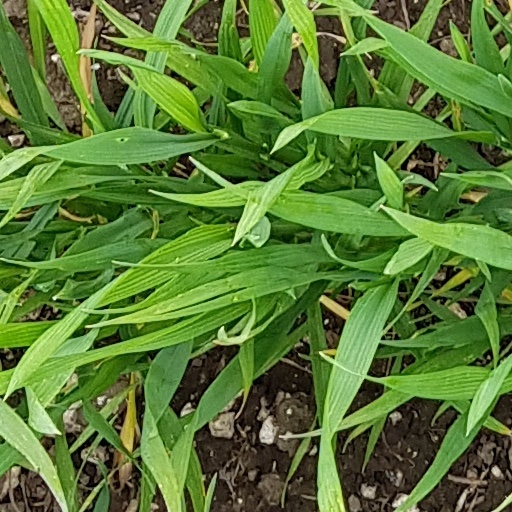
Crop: wheat